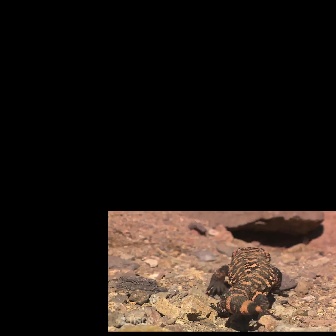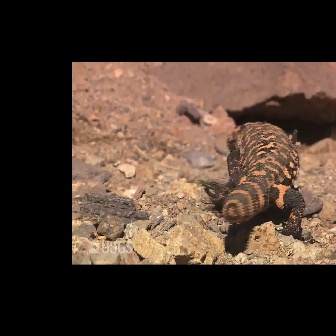
  Please identify the target specified by the bounding box [206,245,281,321] in the first image and locate it in the second image. Return the coordinates in [x_min,y_min,x_max,y_max] format.
Answer: [196,120,320,244]